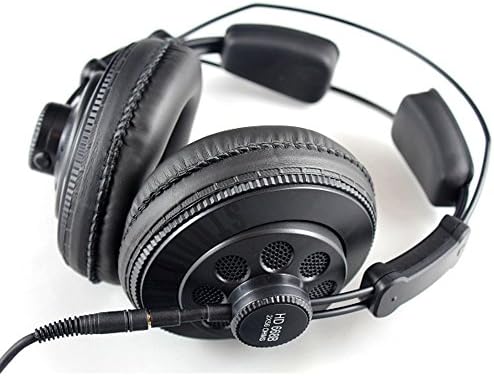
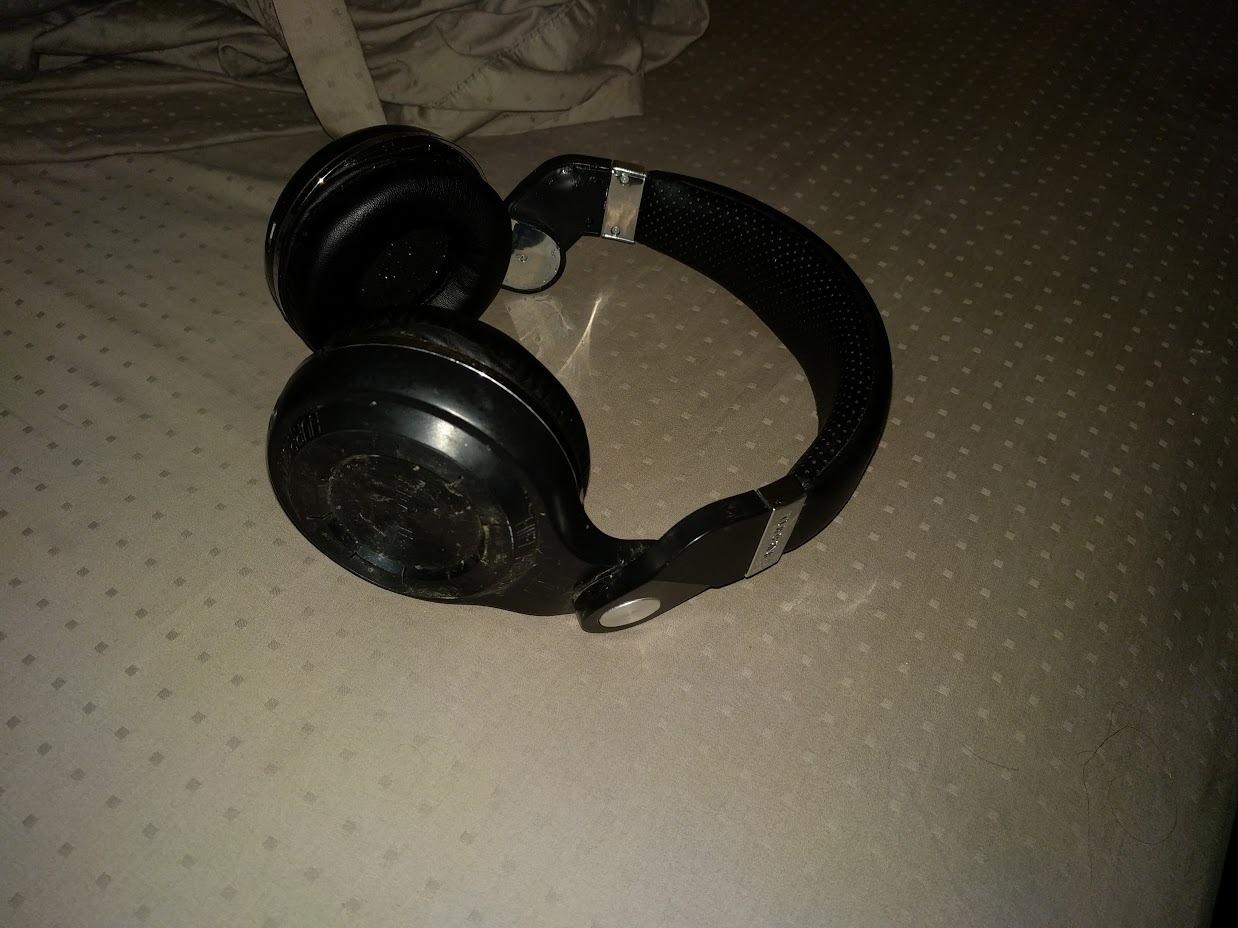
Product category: headphones
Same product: no